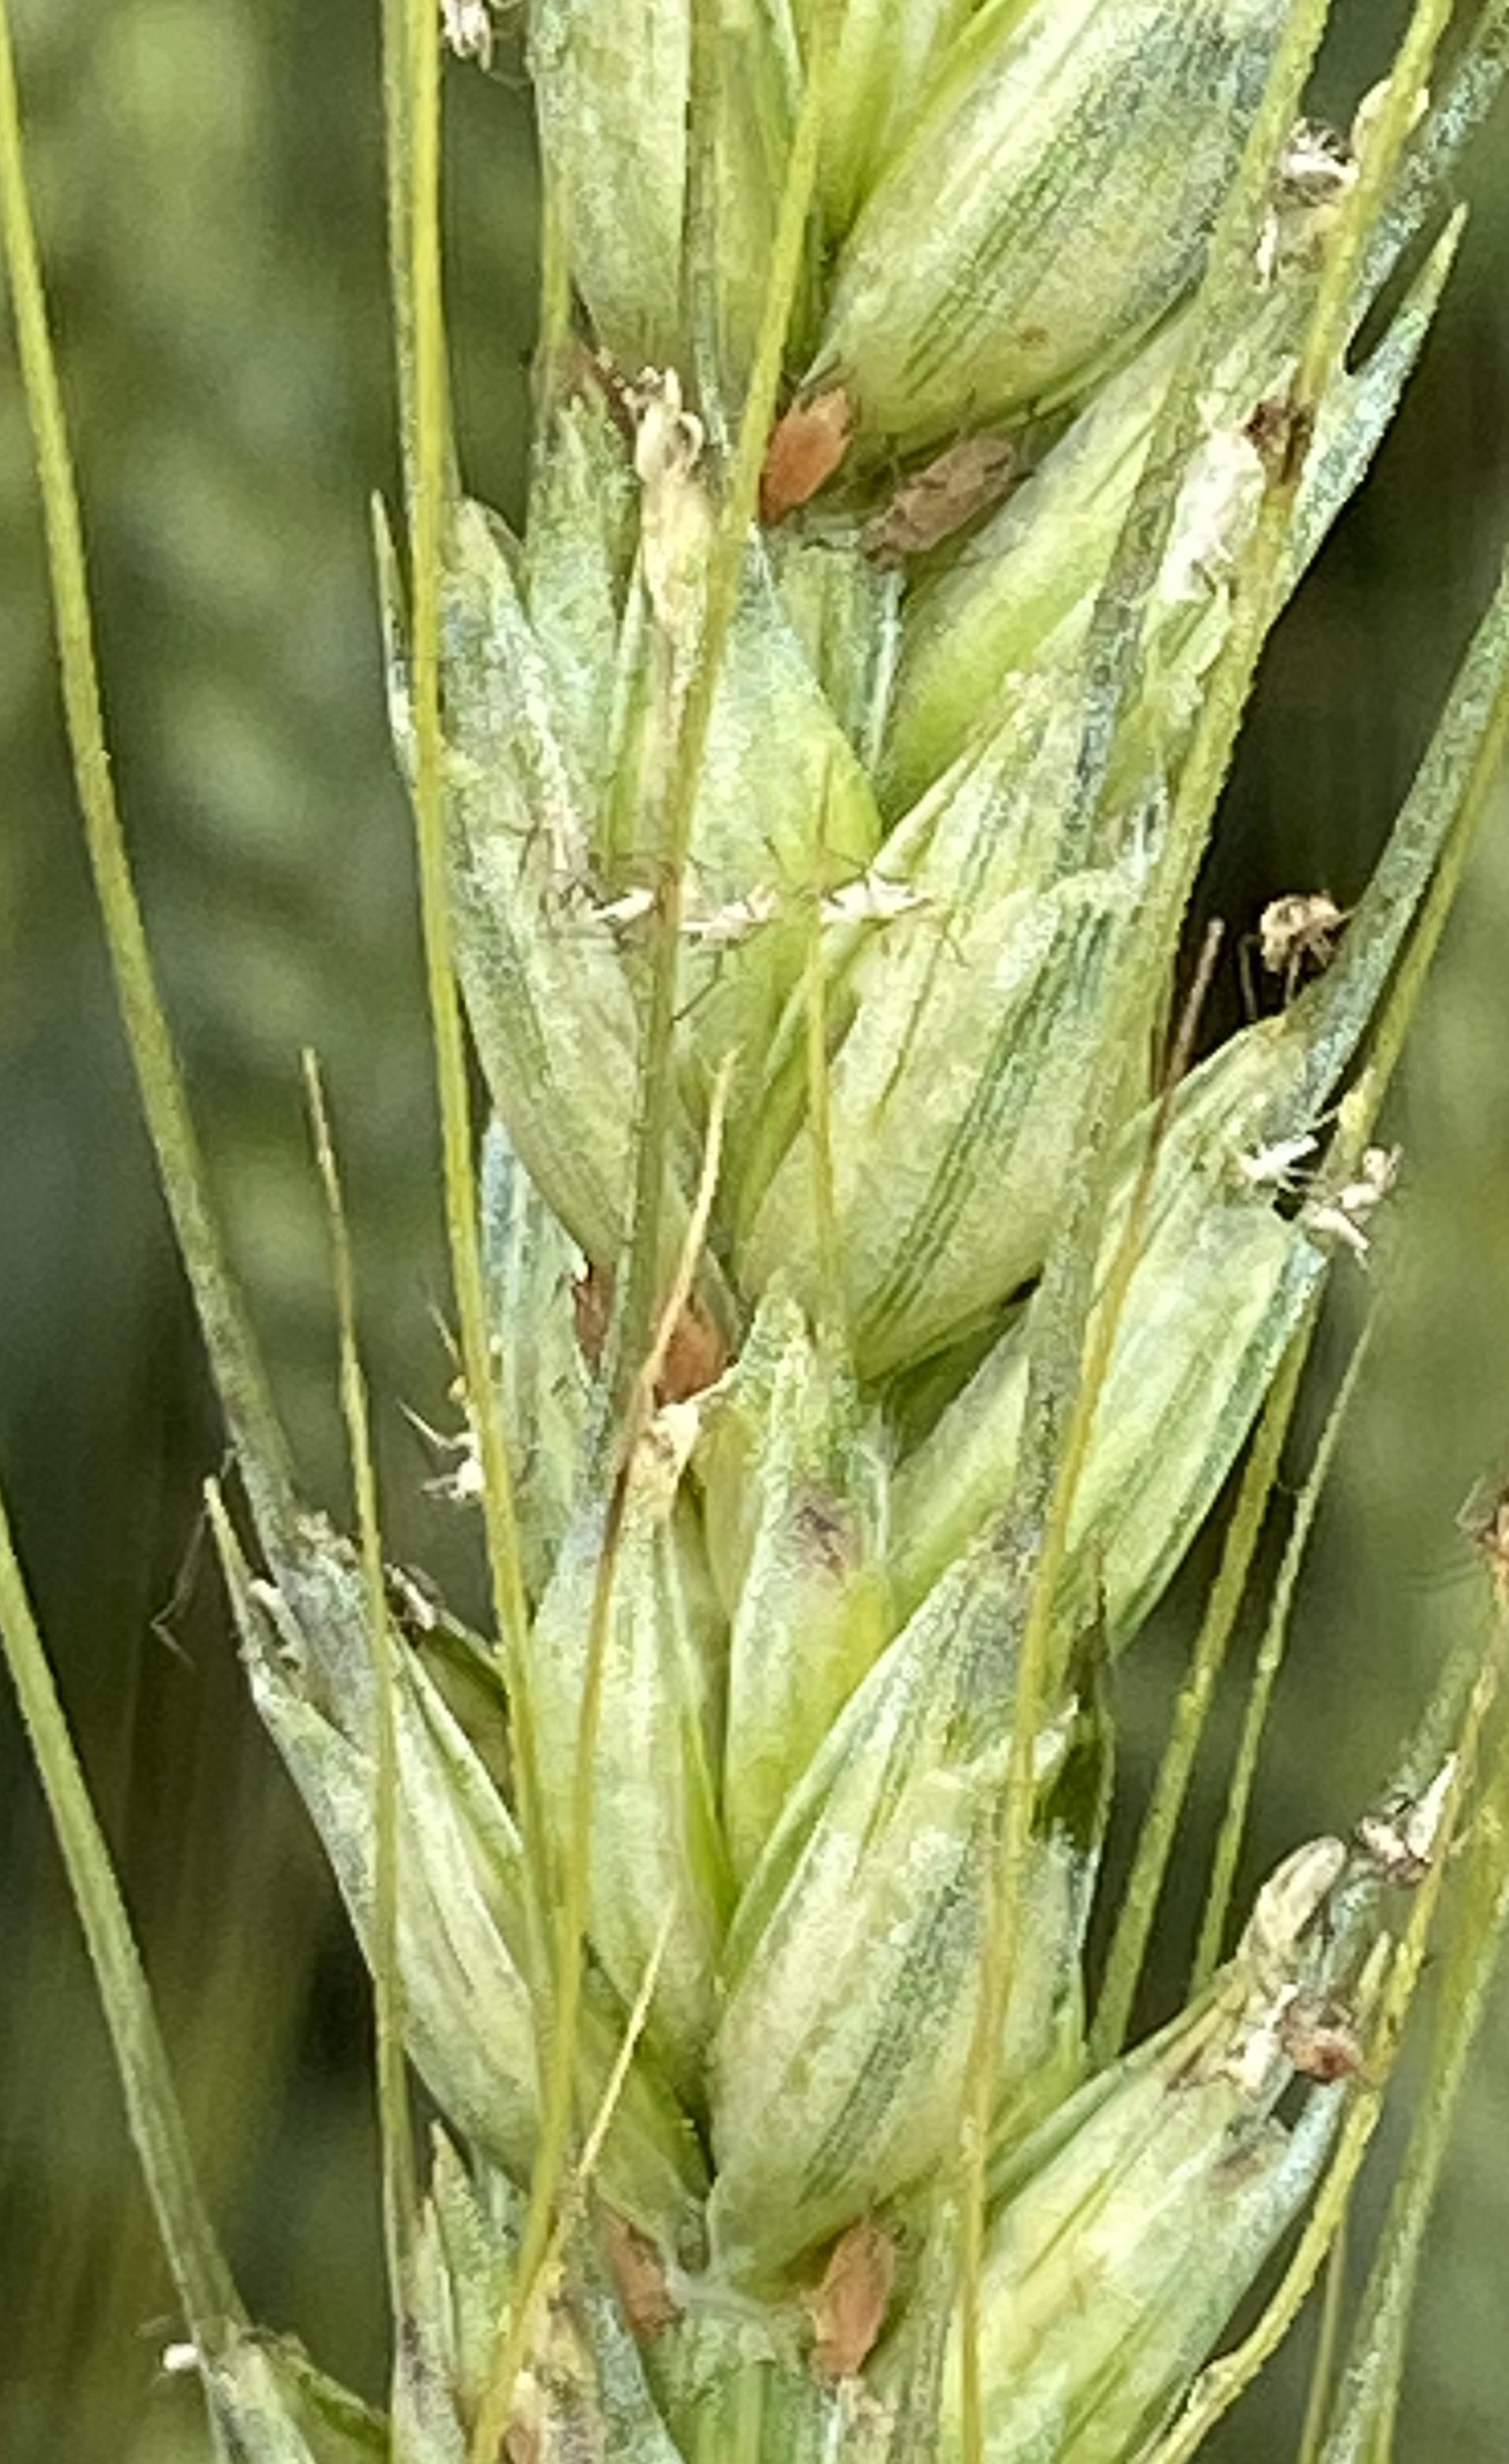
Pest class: english_grain_aphid